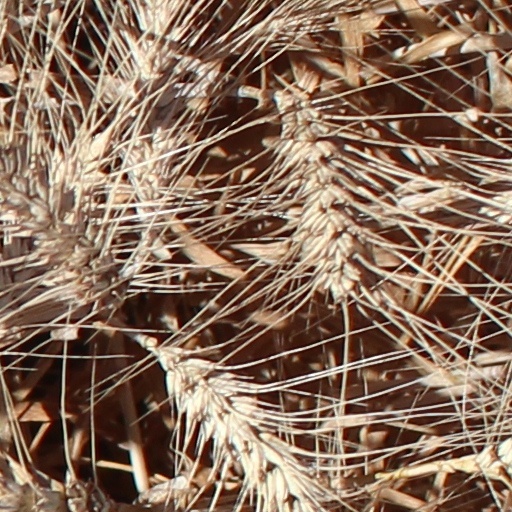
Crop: wheat